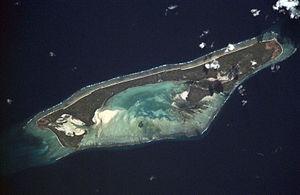
Beru est un atoll des Kiribati, dans l'archipel des îles Gilbert. Sa superficie est de 17,7 km².